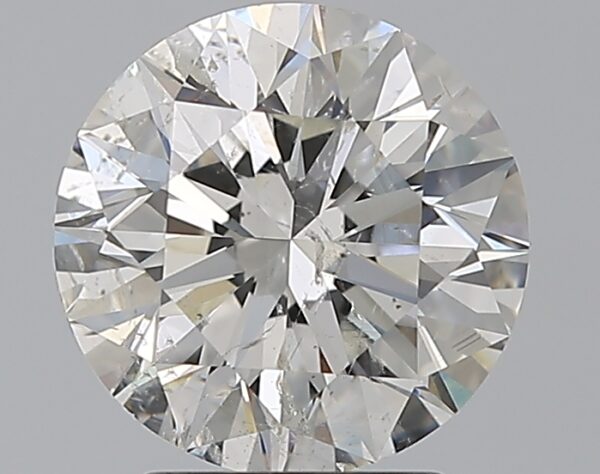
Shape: round
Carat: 2.5
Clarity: SI2
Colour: I
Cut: EX
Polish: EX
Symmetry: EX
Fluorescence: N
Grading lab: GIA
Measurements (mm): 8.59 x 8.63 x 5.43